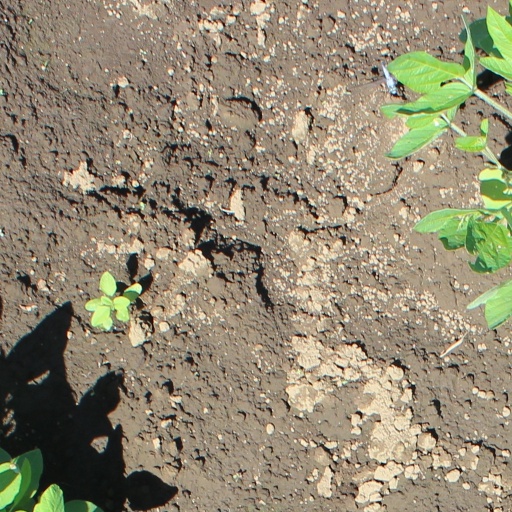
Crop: soybean